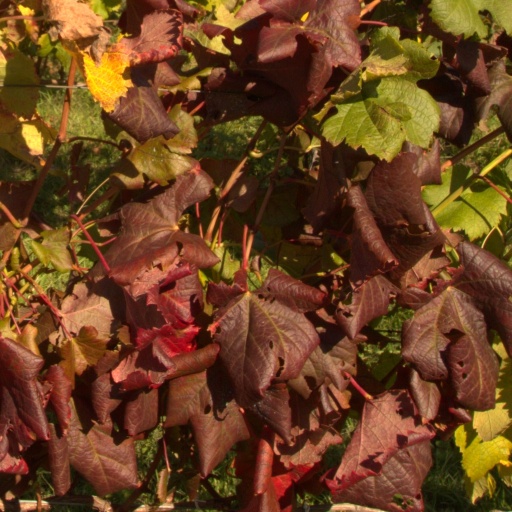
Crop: grape